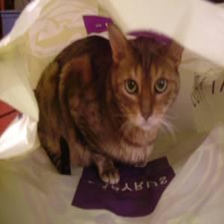
Species: cat
Breed: Bengal